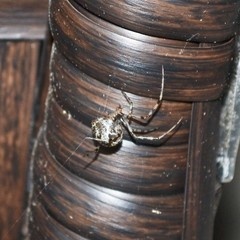
Species: Parasteatoda_tepidariorum